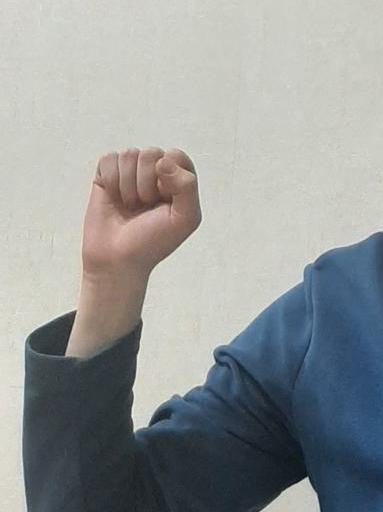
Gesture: fist